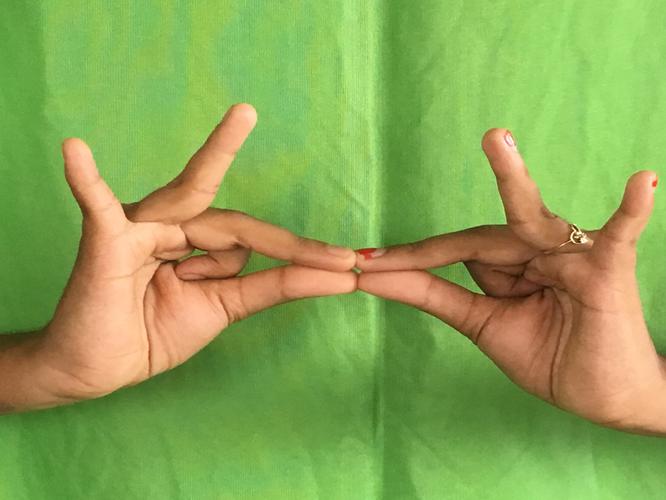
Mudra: Sakata
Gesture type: double_hand